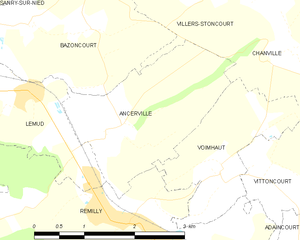
Ancerville est une commune française située dans le département de la Moselle en région Grand Est. Ses habitants sont appelés les Ancervillois.